Charles Duchesne

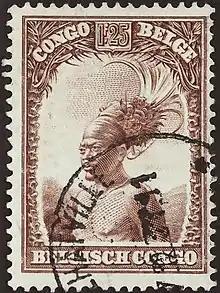
Stamp of Belgian Congo; 1931; postmarked in Coquilhatville

He succeeded Alphonse Engels (1880–1962) as interim governor-general of Équateur in 1921.